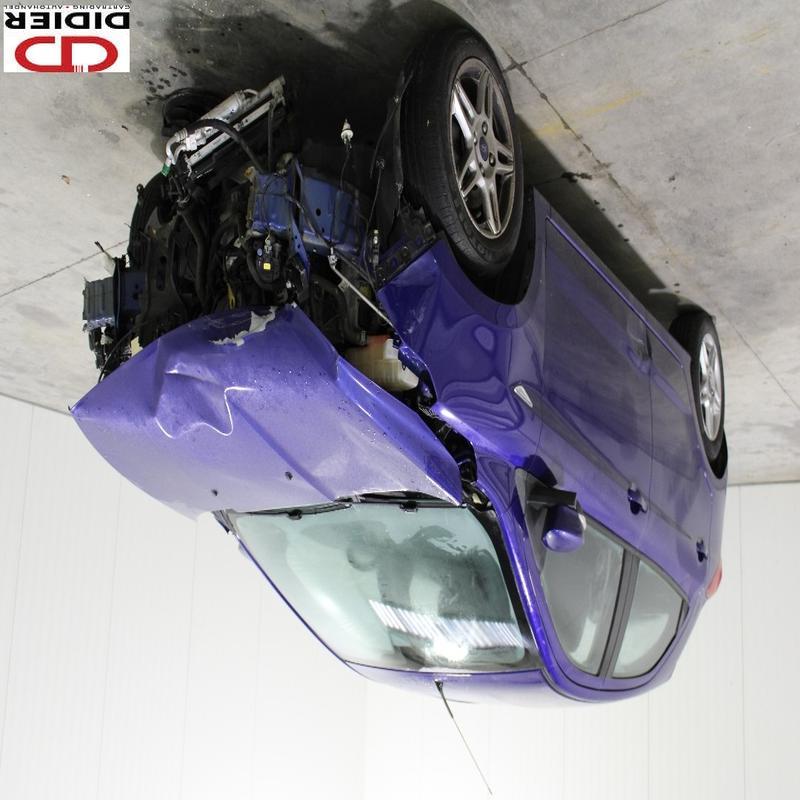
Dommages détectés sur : plaque d'immatriculation avant, pare-choc avant, feu avant droit, capot, aile avant droite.
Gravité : majeur